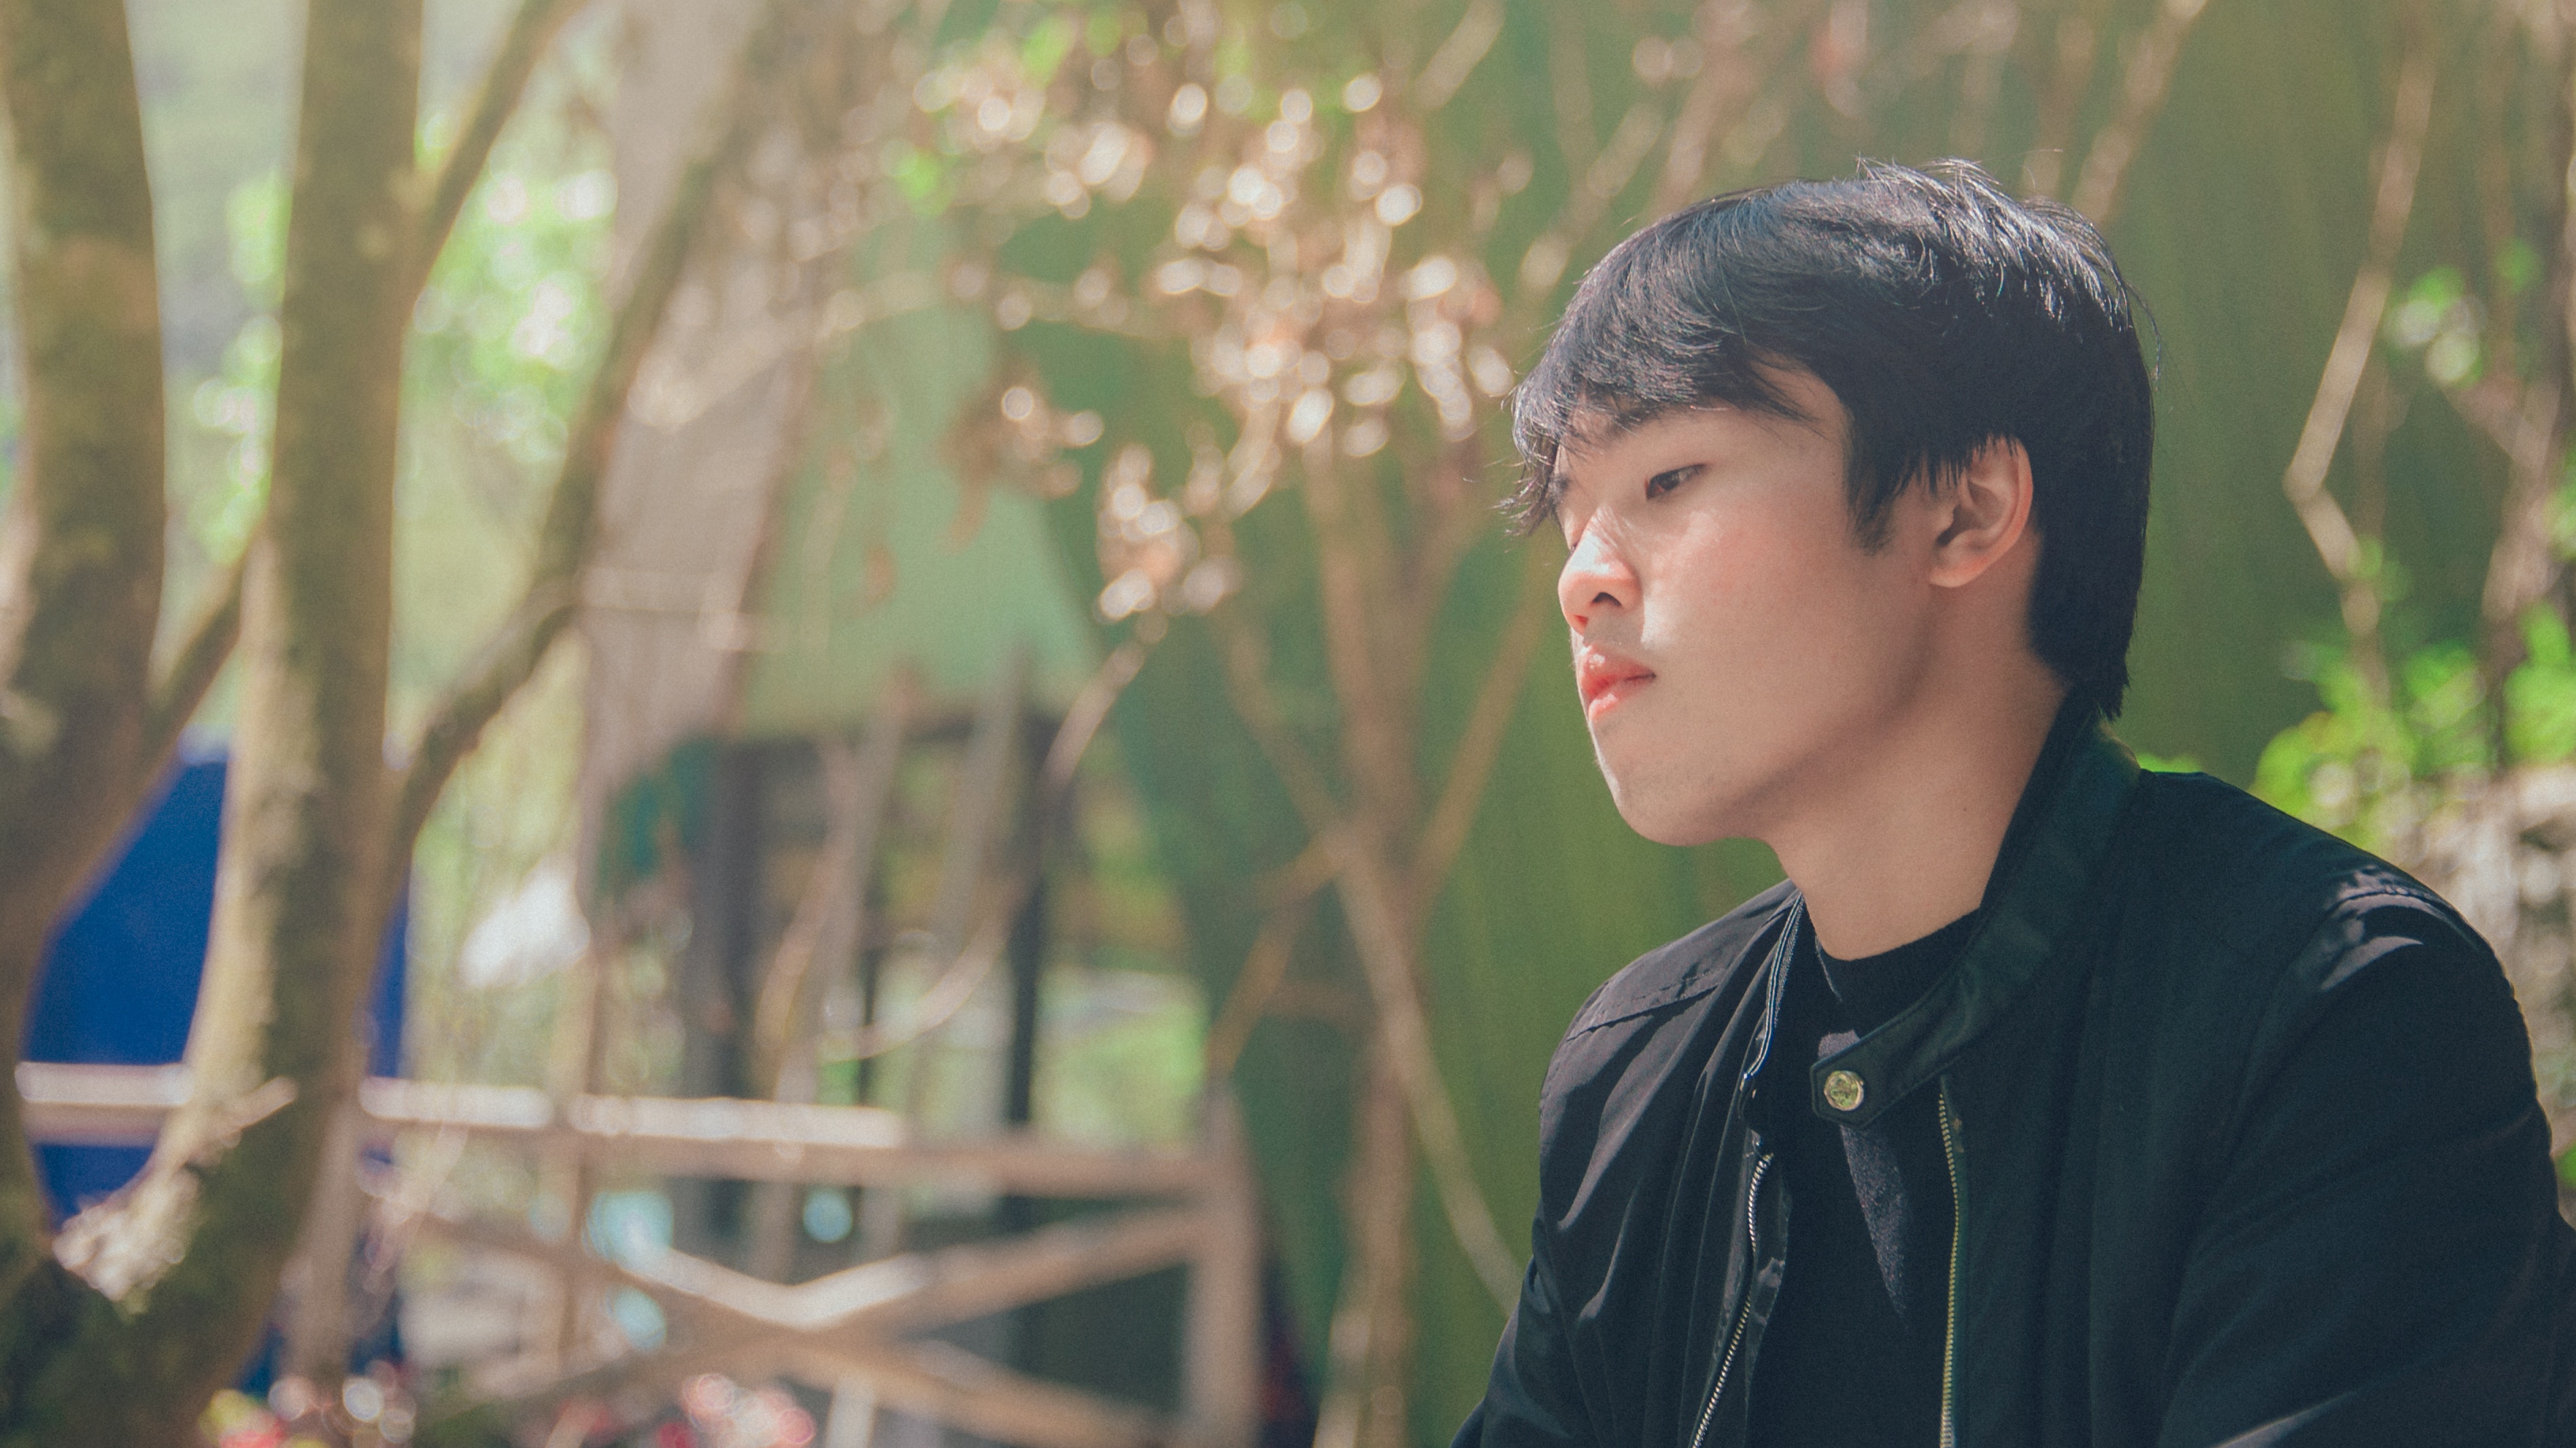
photograph, snapshot, smile, tree, forehead, photography, leaf, eye, human, sunlight, black hair, forest, portrait photography, plant, branch, happy, portrait